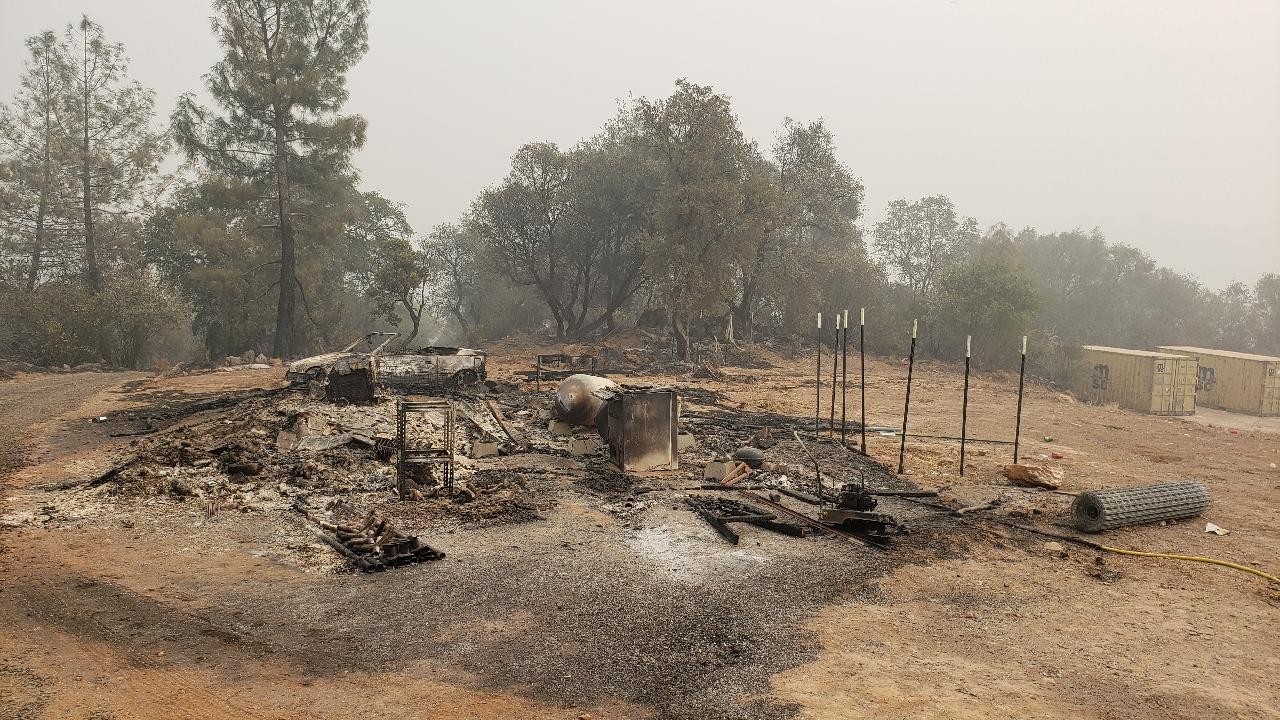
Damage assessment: destroyed